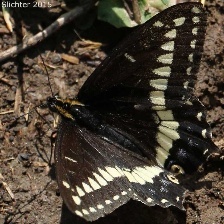
Species: INDRA SWALLOW